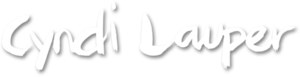
Cynthia Ann Stephanie Lauper est une chanteuse, compositrice, actrice et activiste américaine dont la carrière dure depuis plus de 40 ans. Son album She's So Unusual est le premier premier album d'une artiste féminine à atteindre les quatre premières places du Billboard Hot 100 - Girls Just Want to Have Fun, Time After Time, She Bop, et All Through the Night - et vaut à Lauper le Grammy Award du meilleur nouvel artiste aux 27ᵉ Grammy Awards en 1985. Son succès se poursuit avec la bande originale du film Les Goonies et son deuxième disque True Colours. Cet album comprenait les singles numéro un 'True Colors'.